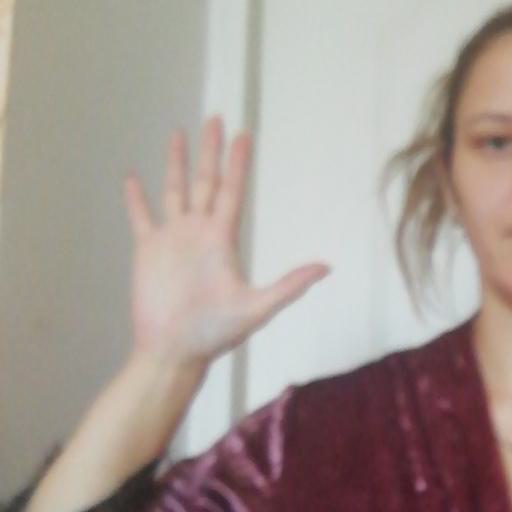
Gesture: palm